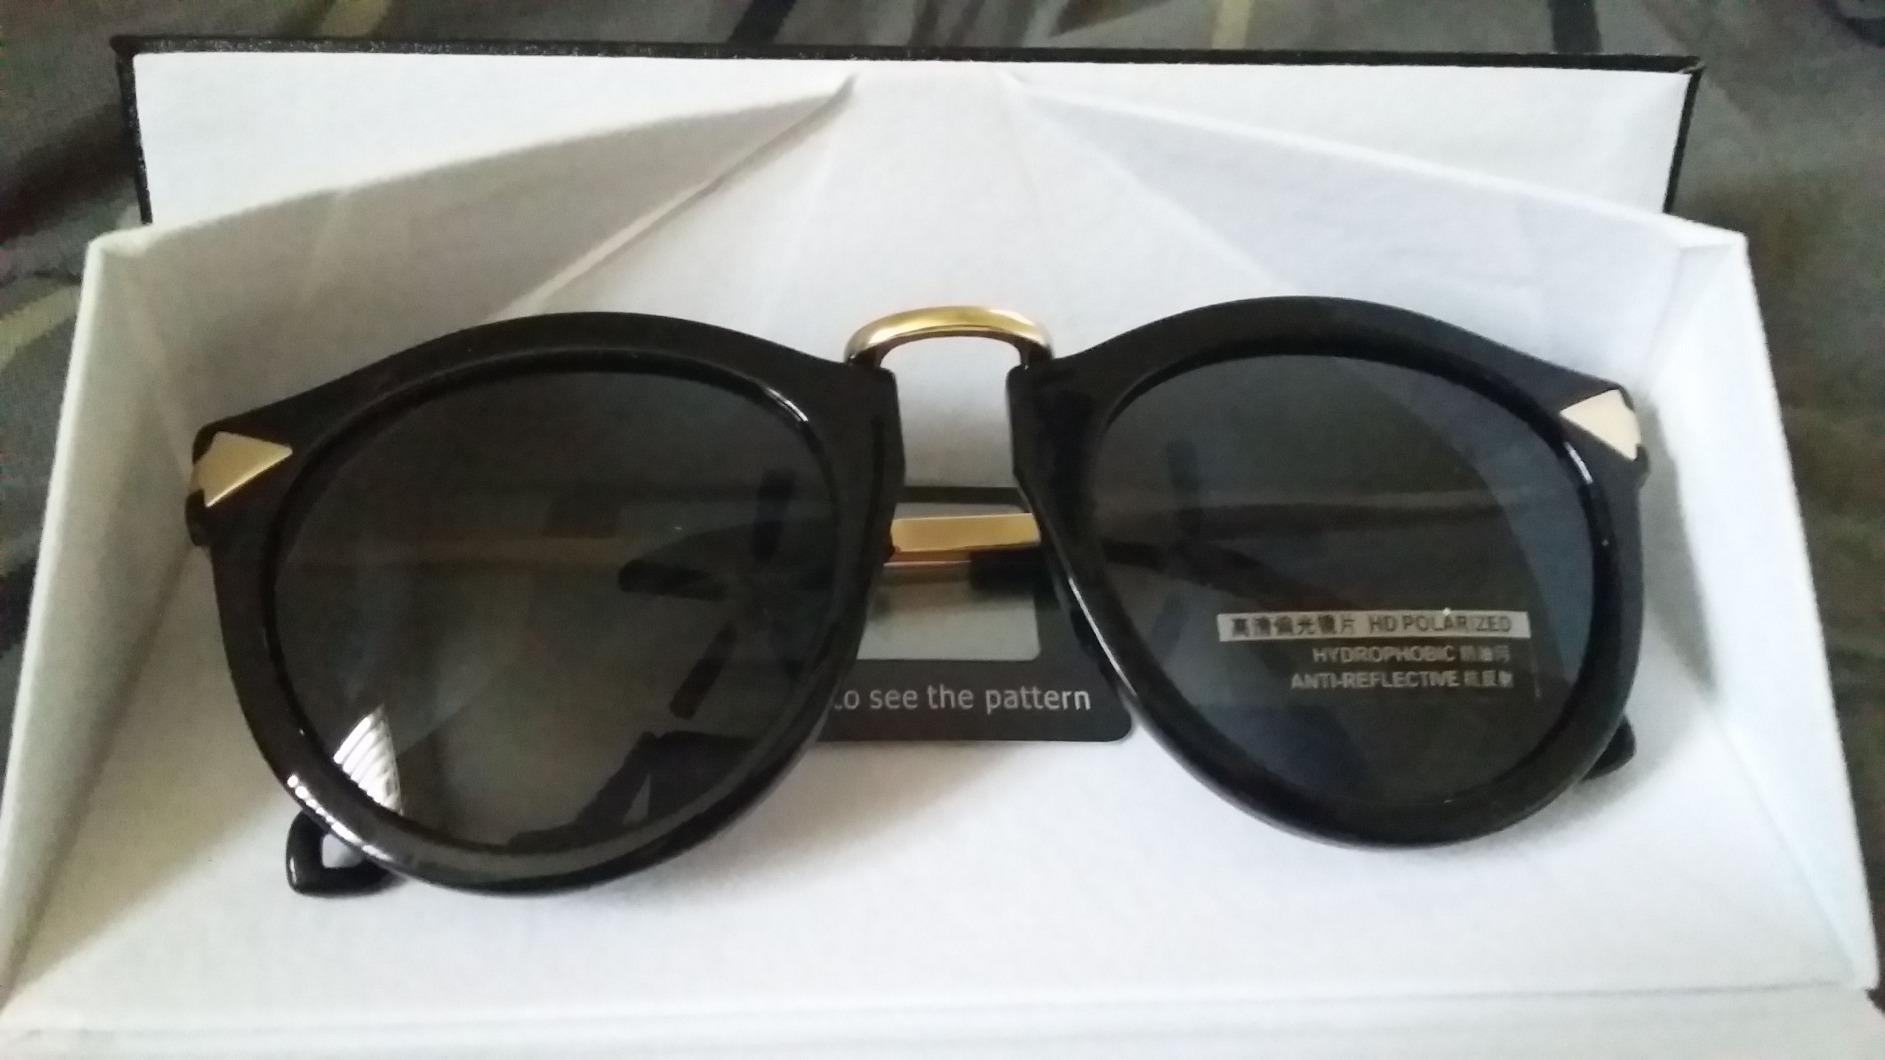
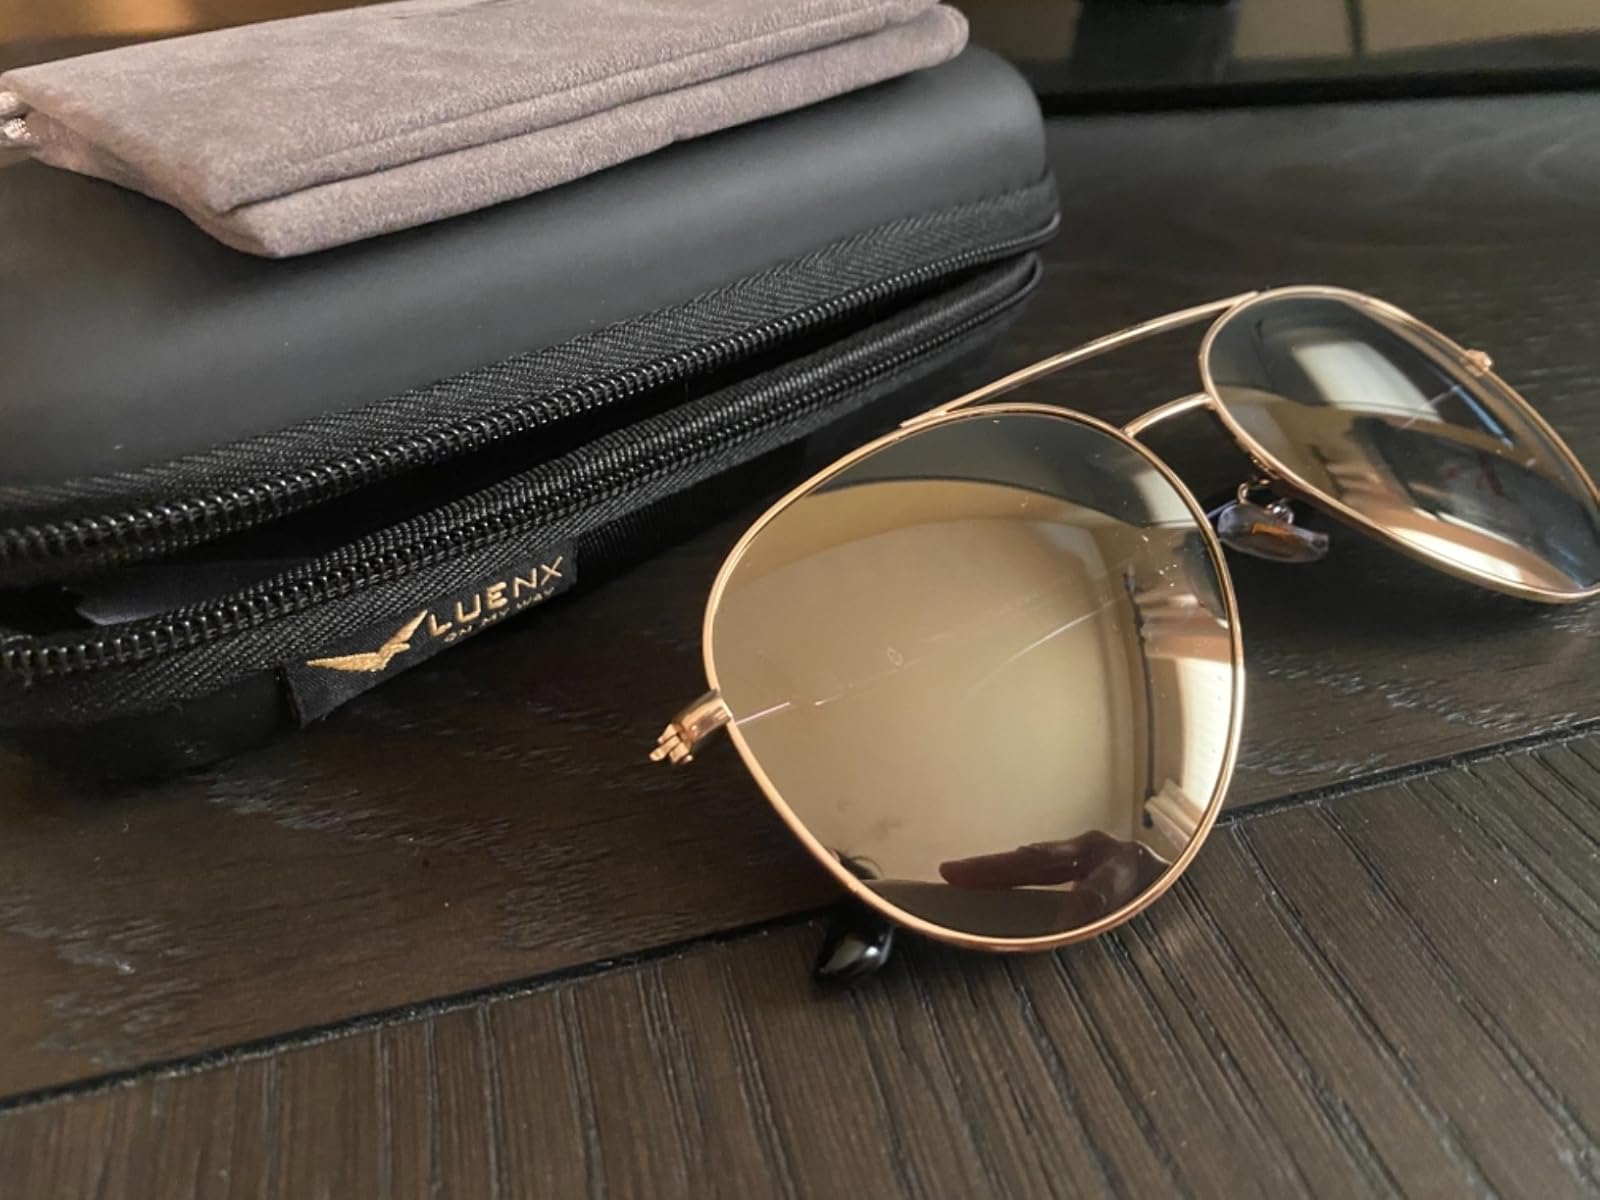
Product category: accessories_sunglasses
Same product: no